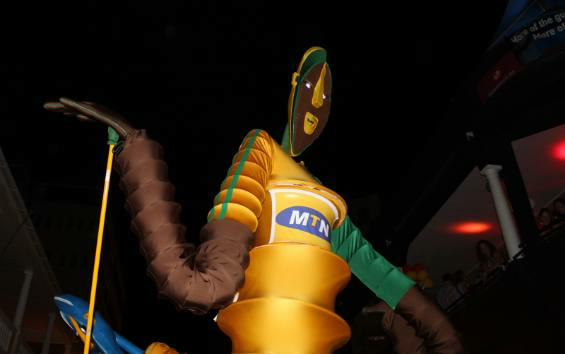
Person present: No